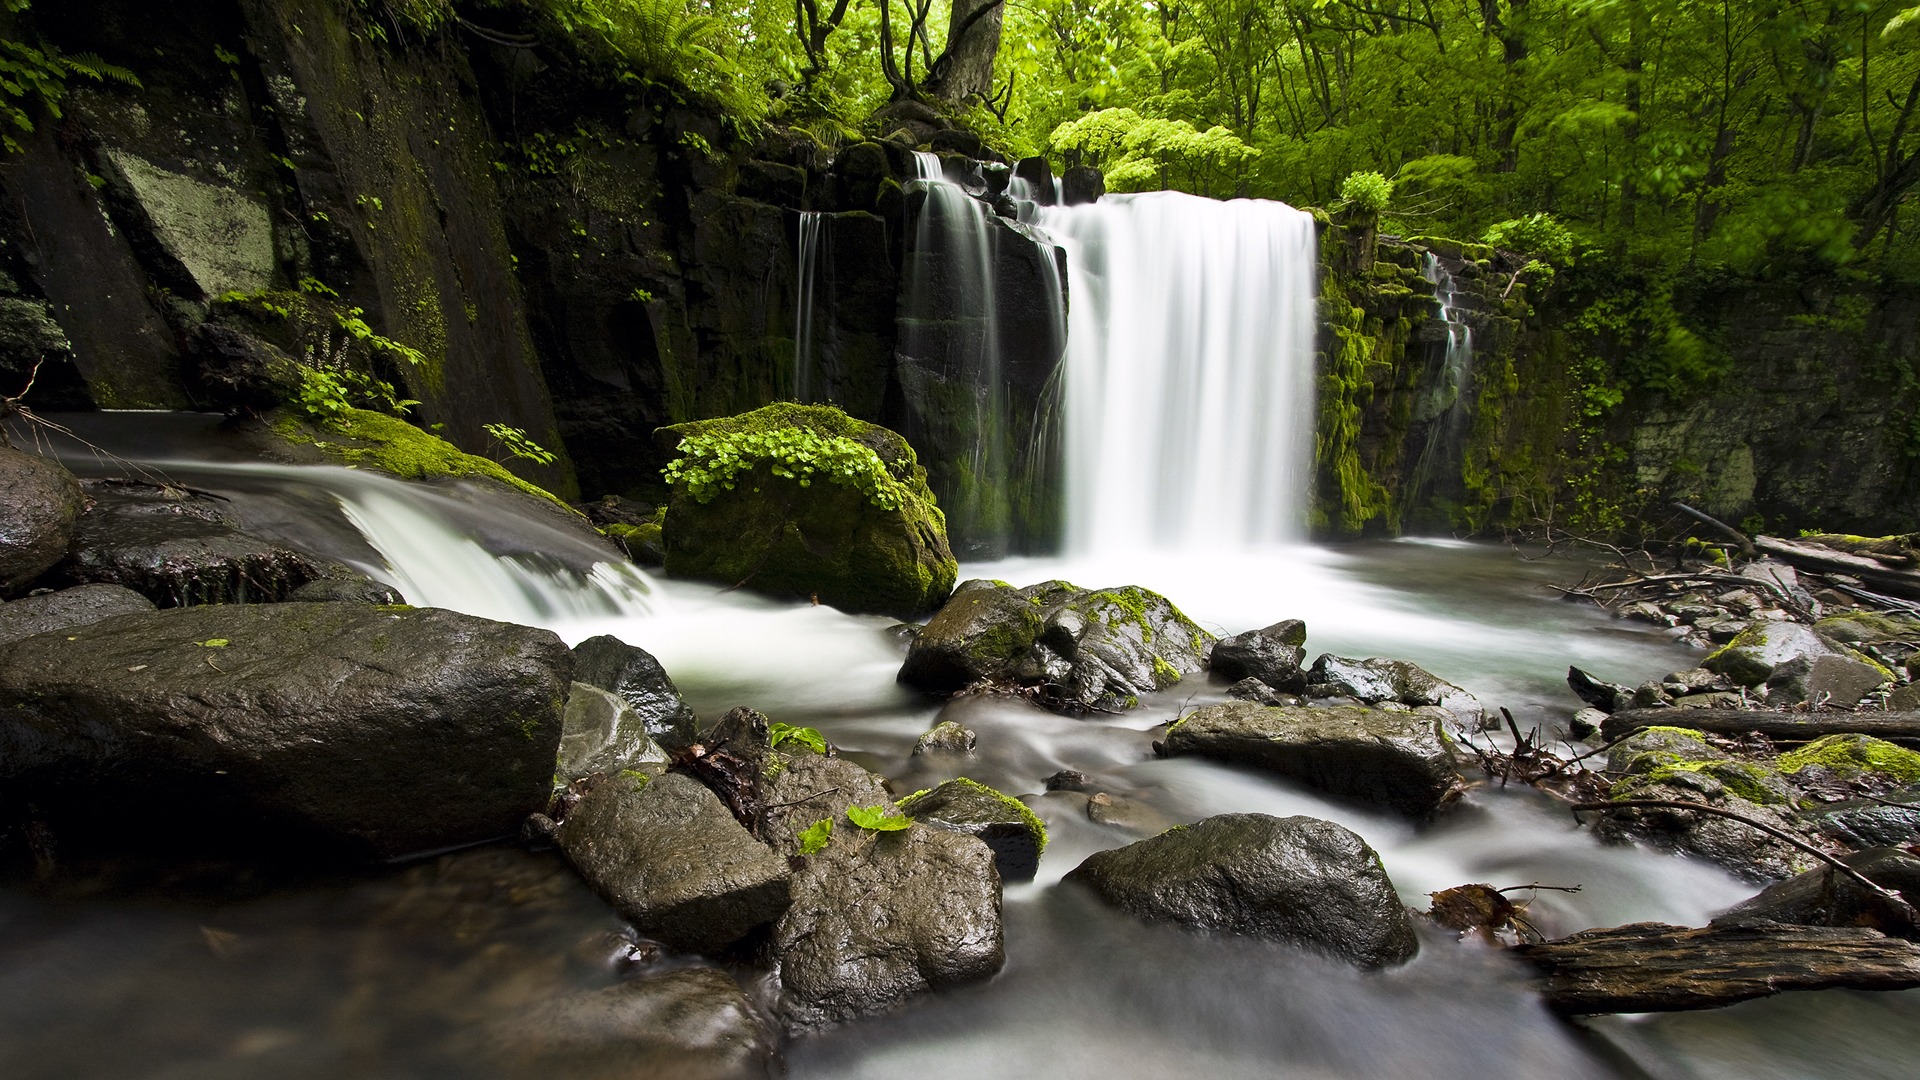
landscape, tree, water, nature, forest, rock, waterfall, wilderness, river, valley, stream, jungle, autumn, rapid, body of water, rainforest, wasserfall, woodland, habitat, water feature, watercourse